Republic Day

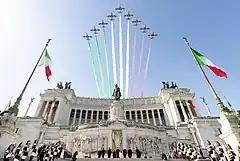
The "Frecce Tricolori", with the smoke trail representing the national colours of Italy, above the Victor Emmanuel II Monument in Rome during the celebrations of the "Festa della Repubblica" in Italy, June 2, 2022

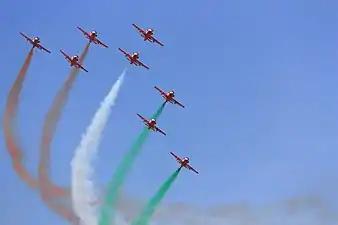
Surya Kiran Aerobatics Team displaying tricolor in India, February 11, 2011.

Republic Day is the name of a holiday in several countries to commemorate the day when they became republics.